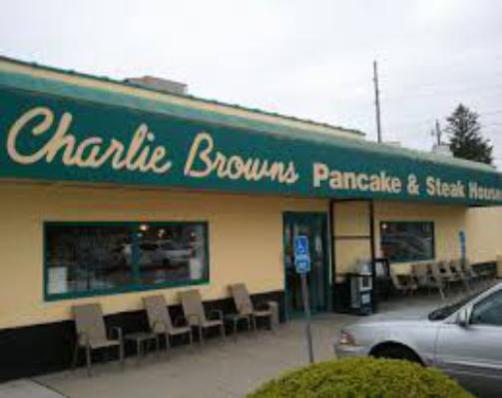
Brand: charlie brown's steakhouse
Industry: Food